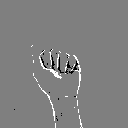
ASL letter: a